Chuck Tanner

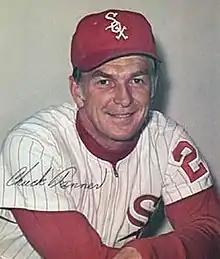
Tanner with the Chicago White Sox in 1971

Charles William Tanner (July 4, 1928February 11, 2011) was an American professional baseball player and manager. A left fielder and pinch hitter who appeared in 396 games in Major League Baseball (MLB) between 1955 and 1962, he was known for his unwavering confidence and infectious optimism. As a manager for all or parts of 19 seasons, he led the Pittsburgh Pirates to a World Series championship in . In his last baseball job, he served as a senior advisor to Pirates general manager Neal Huntington.